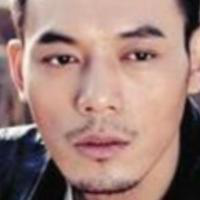
Age group: age 21-30